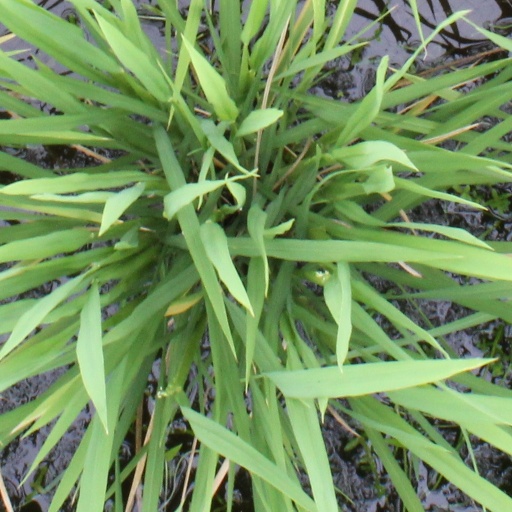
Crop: rice